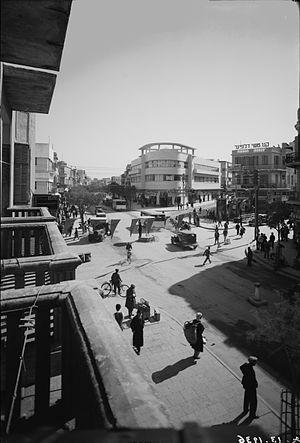
Tel Aviv-Jaffa ou Tel-Aviv-Jaffa, souvent désignée simplement sous le nom de Tel Aviv ou Tel-Aviv, est une ville située sur la côte méditerranéenne au cœur de la métropole du Gush Dan en Israël. La ville moderne de Tel Aviv a été fondée en 1909 à l'époque ottomane dans les faubourgs de Jaffa, ville portuaire avec laquelle elle a fusionné en 1950.